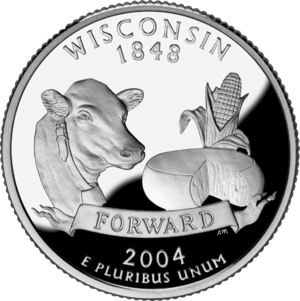
Les 50 State Quarters sont une série de cinquante pièces d'un quart de dollar américain émise par l'United States Mint de 1999 à 2008 pour faire connaître les différents États des États-Unis. Ces pièces ont été émises au rythme de cinq par an, par ordre d'entrée des États dans l'Union.